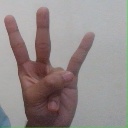
अक्षर: क्ष